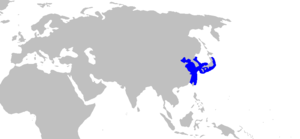
Squatina japonica est une espèce de requins de la famille des Squatinidae.